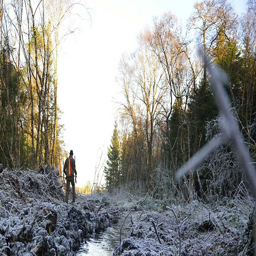
man geared up for hunting in the snow